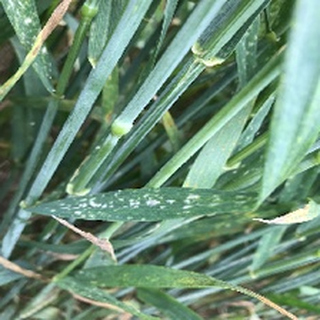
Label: wheat_mildew